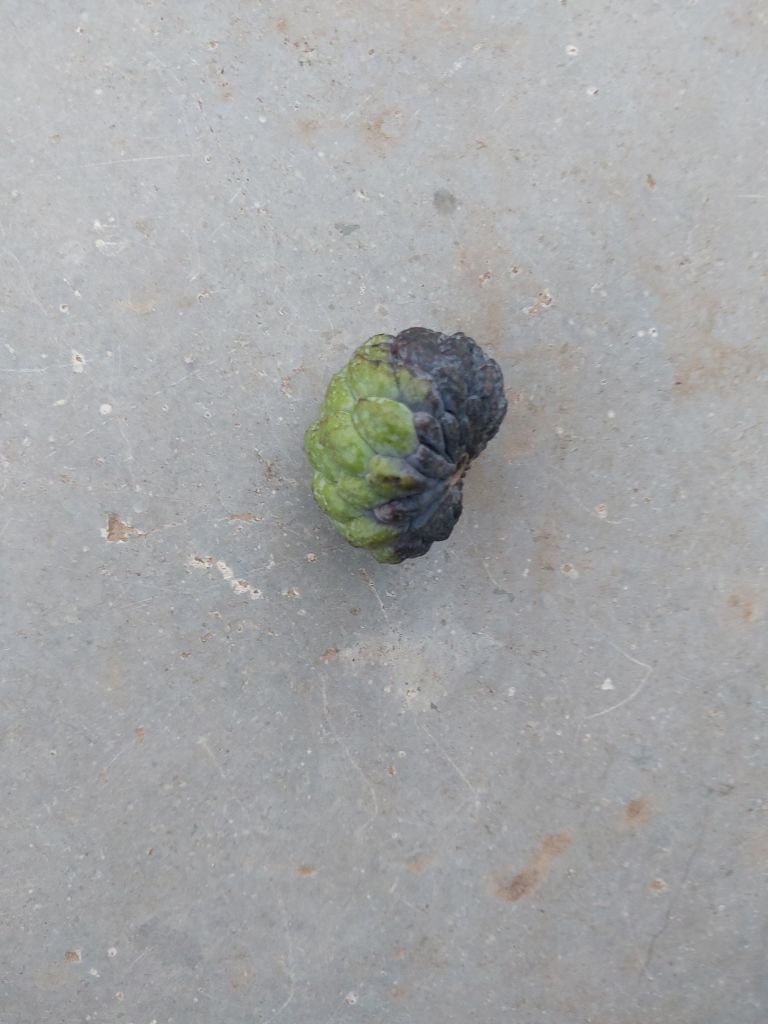
Disease label: Blank Canker